Eddy Hellebuyck

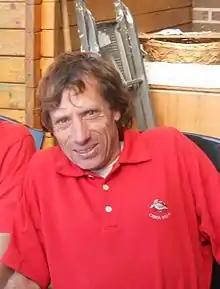
Eddy Hellebuyck in 2012

Eddy Hellebuyck (born 22 January 1961) is a Belgian-born American long-distance runner. He competed in the men's marathon at the 1996 Summer Olympics, representing Belgium and finishing in 67th place. By 2000, he had become a U.S. citizen and competed in the U.S. Olympic Trials that year, but did not make the team. His P.R. is 2:11.50 set in 1994 at the Antwerp Marathon. He also won the Cleveland Marathon in 1989, the Lake Biwa Marathon in Japan in 1990, and then the Columbus Marathon in 1994. His last win at this distance was in the Twin Cities Marathon in 2:12.47, a new US master's record, in 2003.